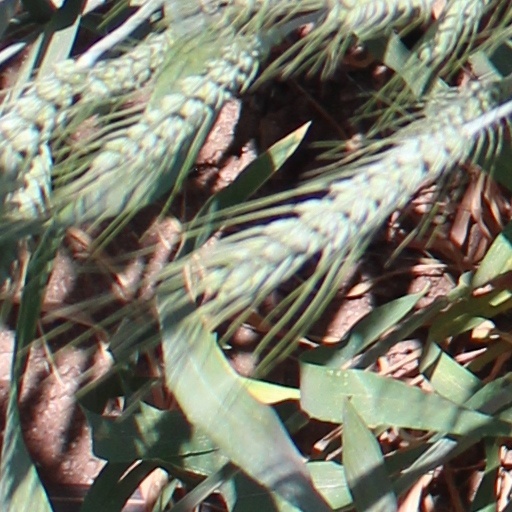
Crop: wheat